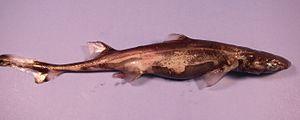
Etmopterus virens, le sagre vert, est une des espèces de requins du genre sagre.